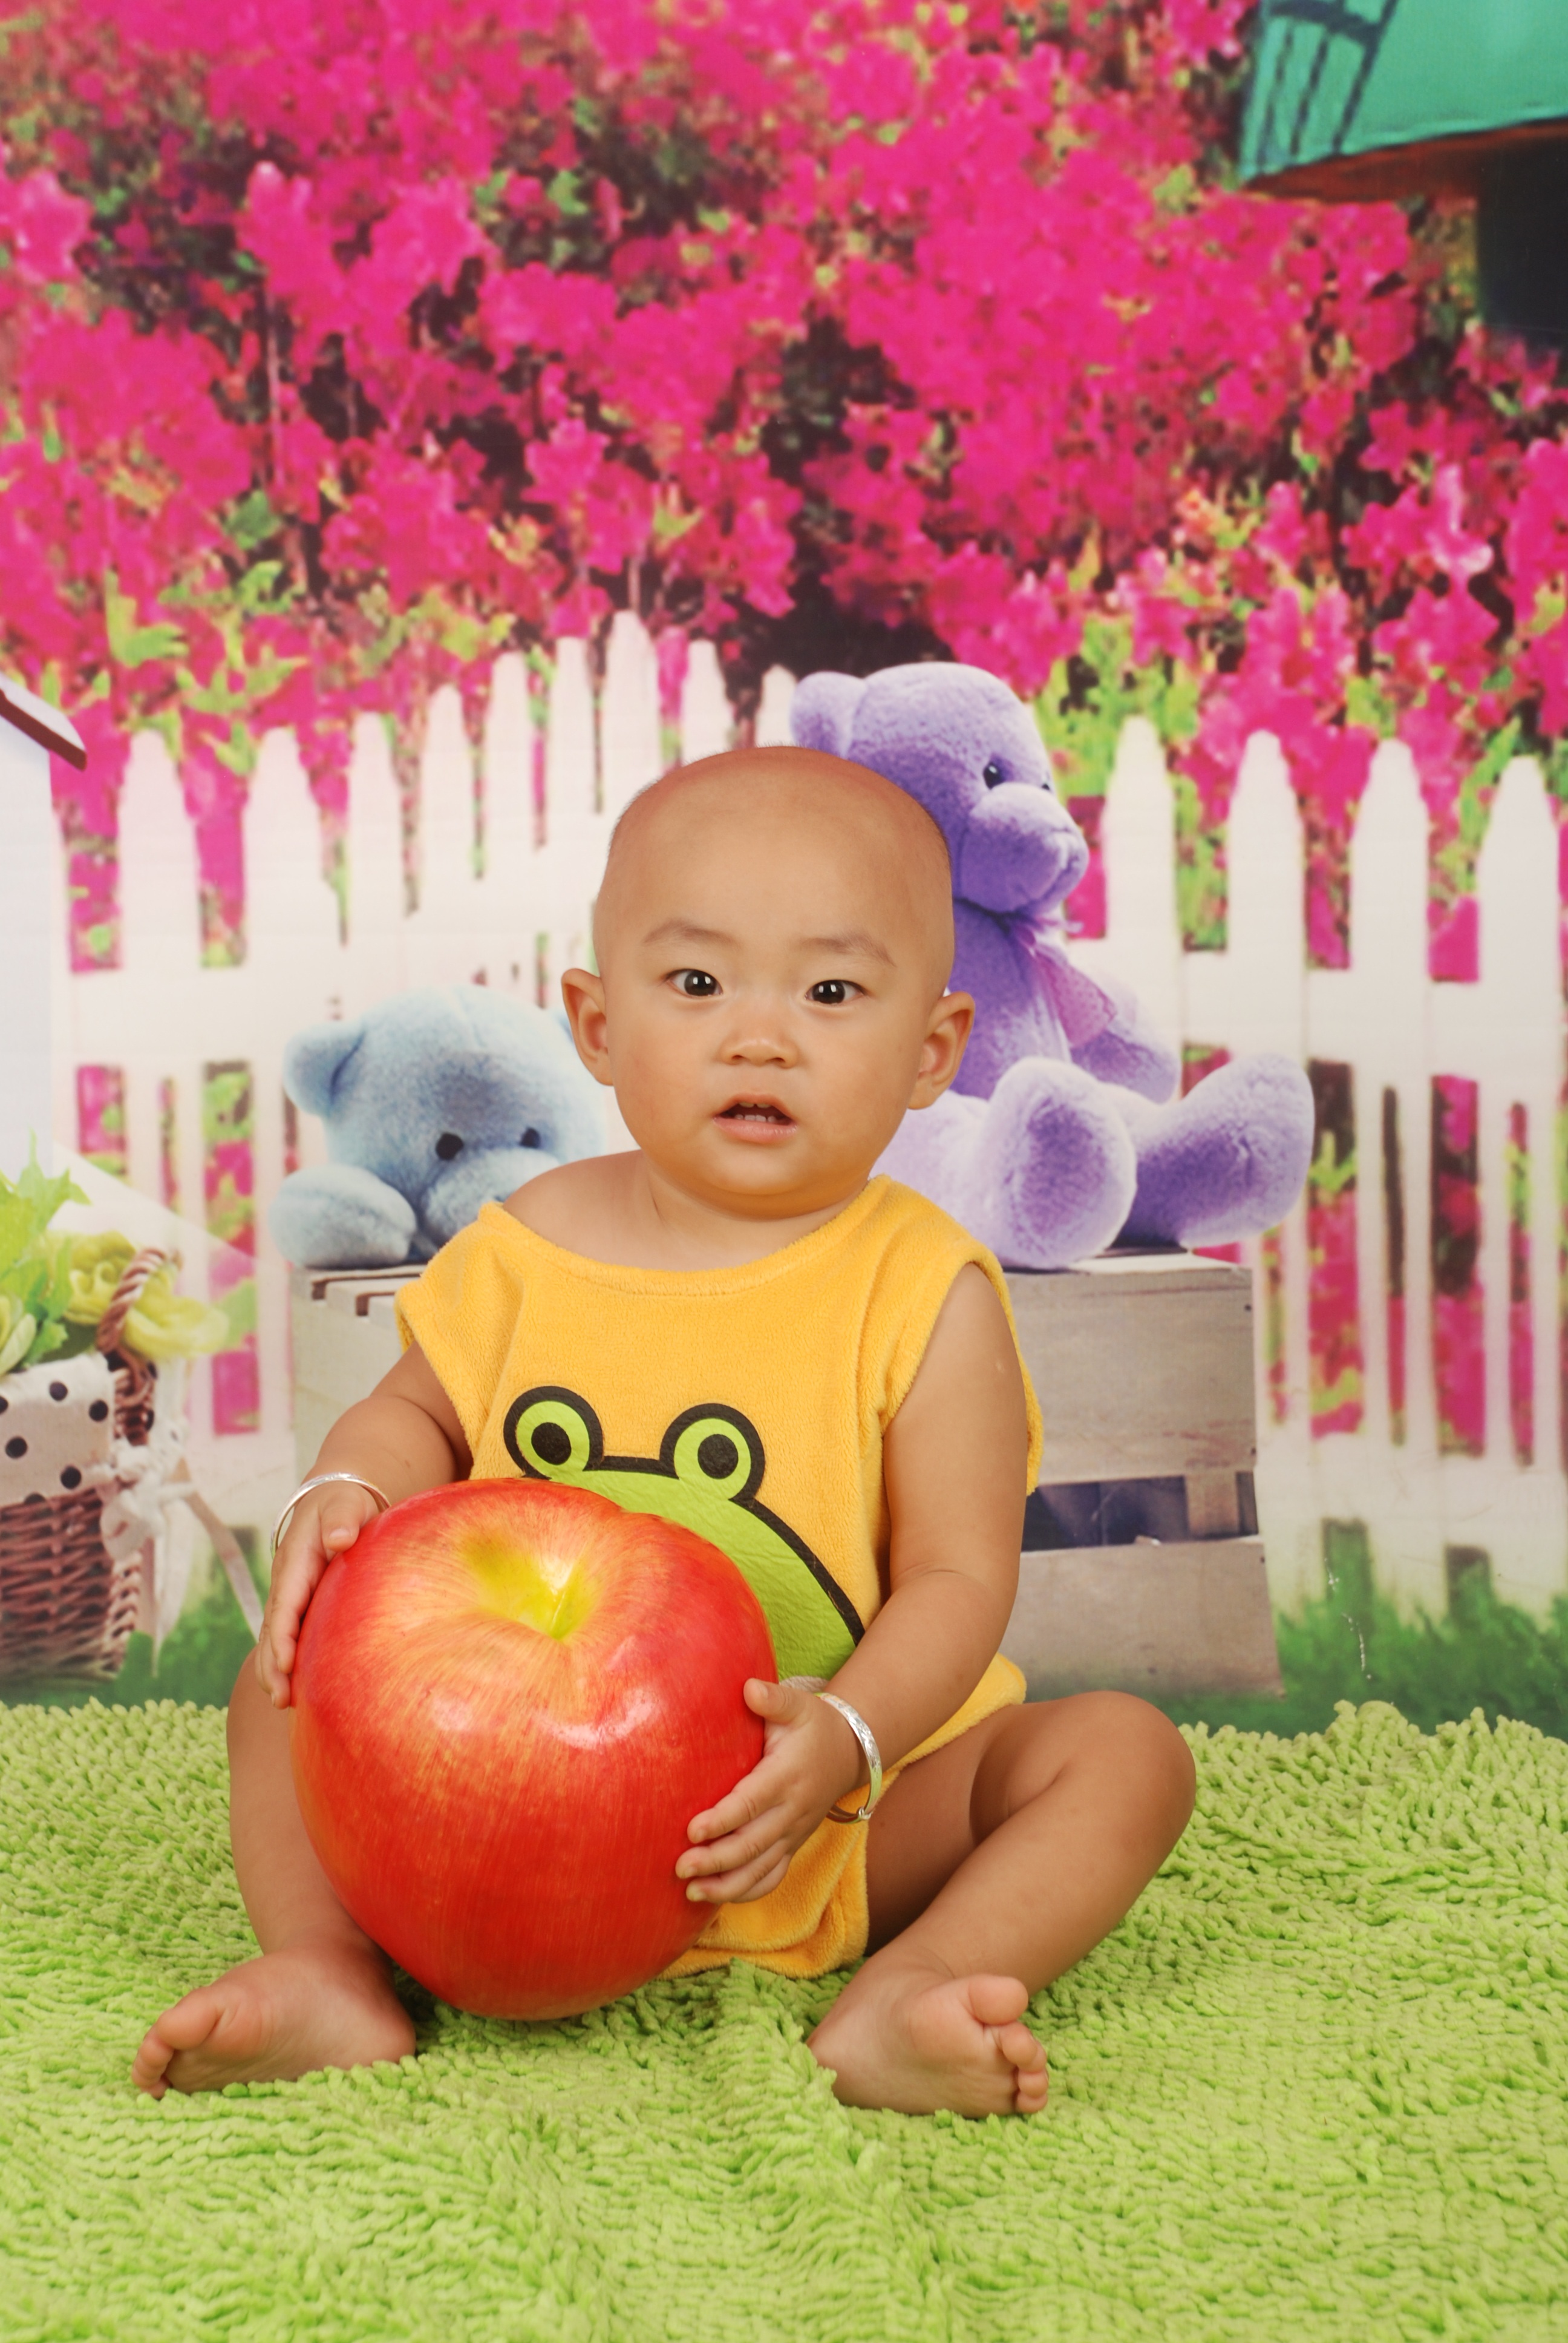
outdoor, plant, play, flower, boy, kid, young, produce, child, pink, baby, childhood, playful, son, face, fun, toddler, flowering plant, land plant